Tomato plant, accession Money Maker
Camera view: bottom (45 deg); turntable rotation: 180 degrees
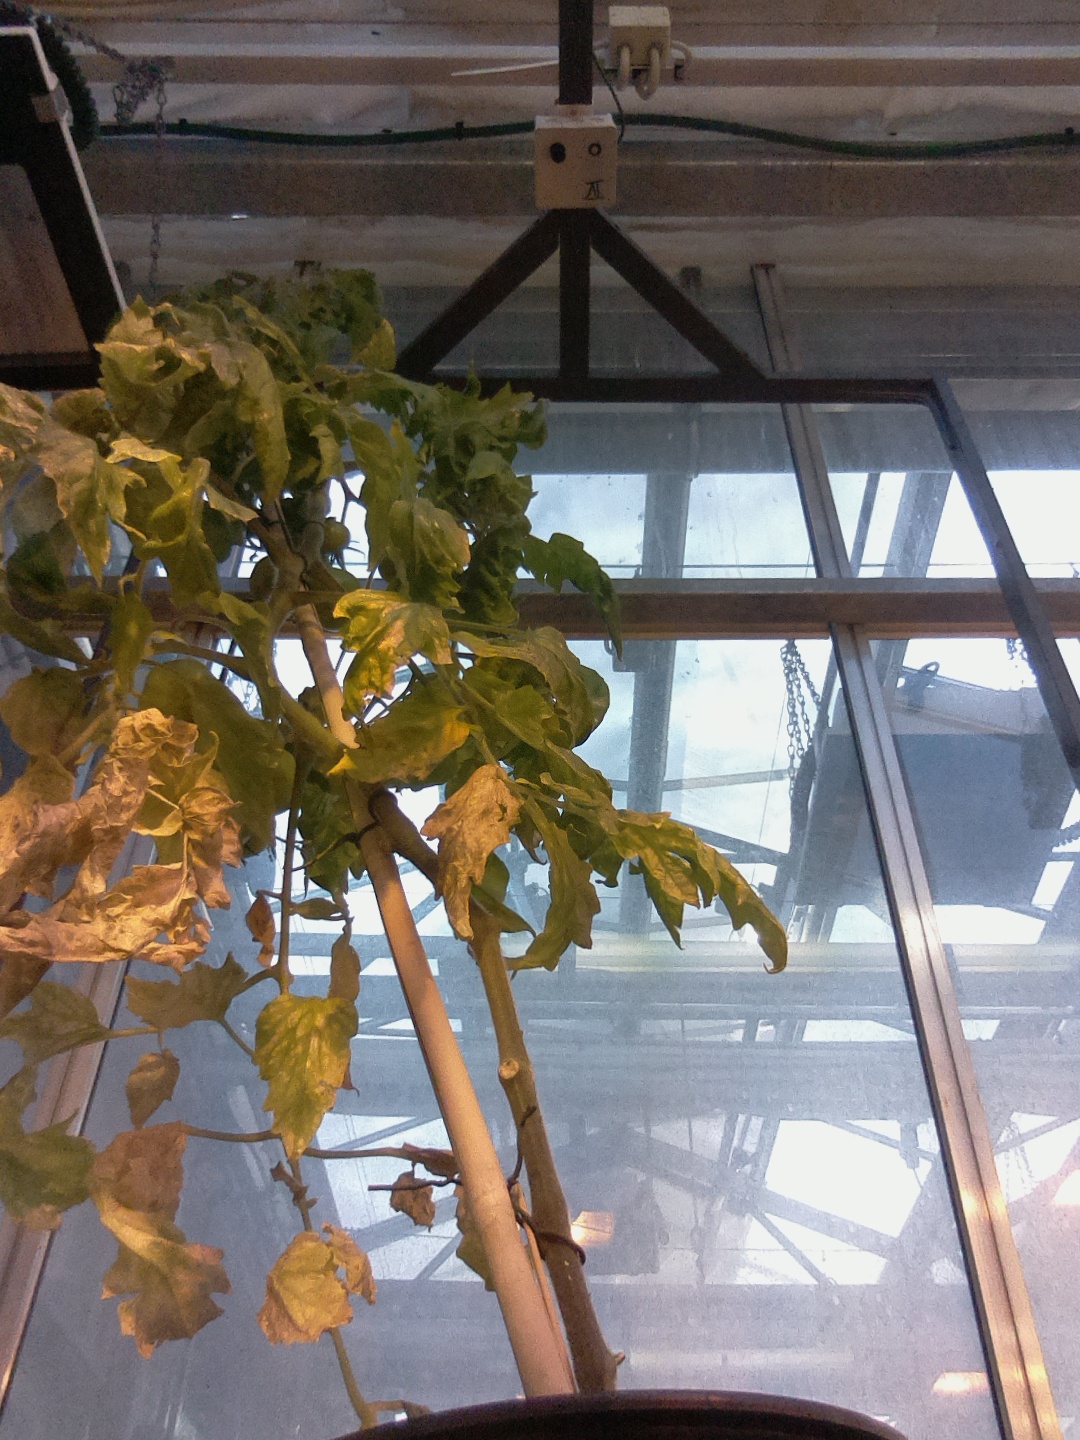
BBCH growth stage 79: 90% -100% of final fruit size